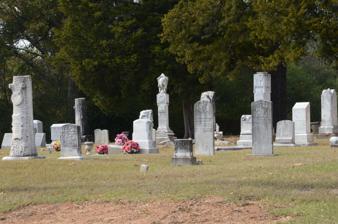
Building: Hampton Cemetery, Arkansas
Country: United States of America
Year built: 1878
Historic cemetery in Arkansas, United States United States historic place Hampton Cemetery U.S. National Register of Historic Places Location in Arkansas Show map of Arkansas Location in United States Show map of the United States Location S. of the jct of US 278 W. and 1st St., Hampton, Arkansas Coordinates 33°32′18″N 92°28′23″W / 33.53833°N 92.47306°W / 33.53833; -92.47306 Area less than one acre Built 1878 ( 1878 ) NRHP reference No. 09000340 Added to NRHP May 27, 2009 Hampton Cemetery is a historic cemetery in downtown Hampton, Arkansas .  The 0.5-acre (0.20 ha) cemetery is located near the center of town, not far from the Calhoun County Courthouse , and immediately adjacent to the Hampton Church of Christ.  The cemetery is said to have been used as a burying ground since the first days of settlement in the area (which began in 1848), although the first marked grave is dated 1878.  The town decided in 1920 to stop allowing burials other than those already reserved, and the last burial took place in the cemetery in 1969.  There are estimated to be 139 burials in the cemetery, although only 103 are marked.  Most of the marked graves are dated between 1890 and 1920. Land for the cemetery was deeded to the town by Nathaniel and Roxanna Hunt, the first settlers in the area, in 1848.  There is no formal entrance to the cemetery, nor is it fenced in any way.  The gravestones are all aligned to face east, and are only arranged in irregular lines; there is no formal landscaping.  The gravestones have for the most part only deteriorated due to age, weather, and neglect; there has been little vandalism. The family with the largest number of graves is the Tobin family, with fifteen.  Daniel Tobin first surveyed the area in 1847, and the family plots appear to be tended.  The largest monument, a stone representation of an obelisk draped in cloth, memorializes Effie Dunn.  That family's plot includes at least three graves of children. The cemetery was listed on the National Register of Historic Places in 2009. See also National Register of Historic Places listings in Calhoun County, Arkansas References